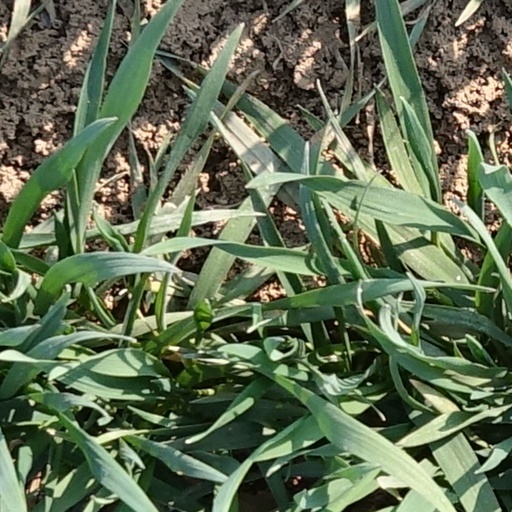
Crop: wheat